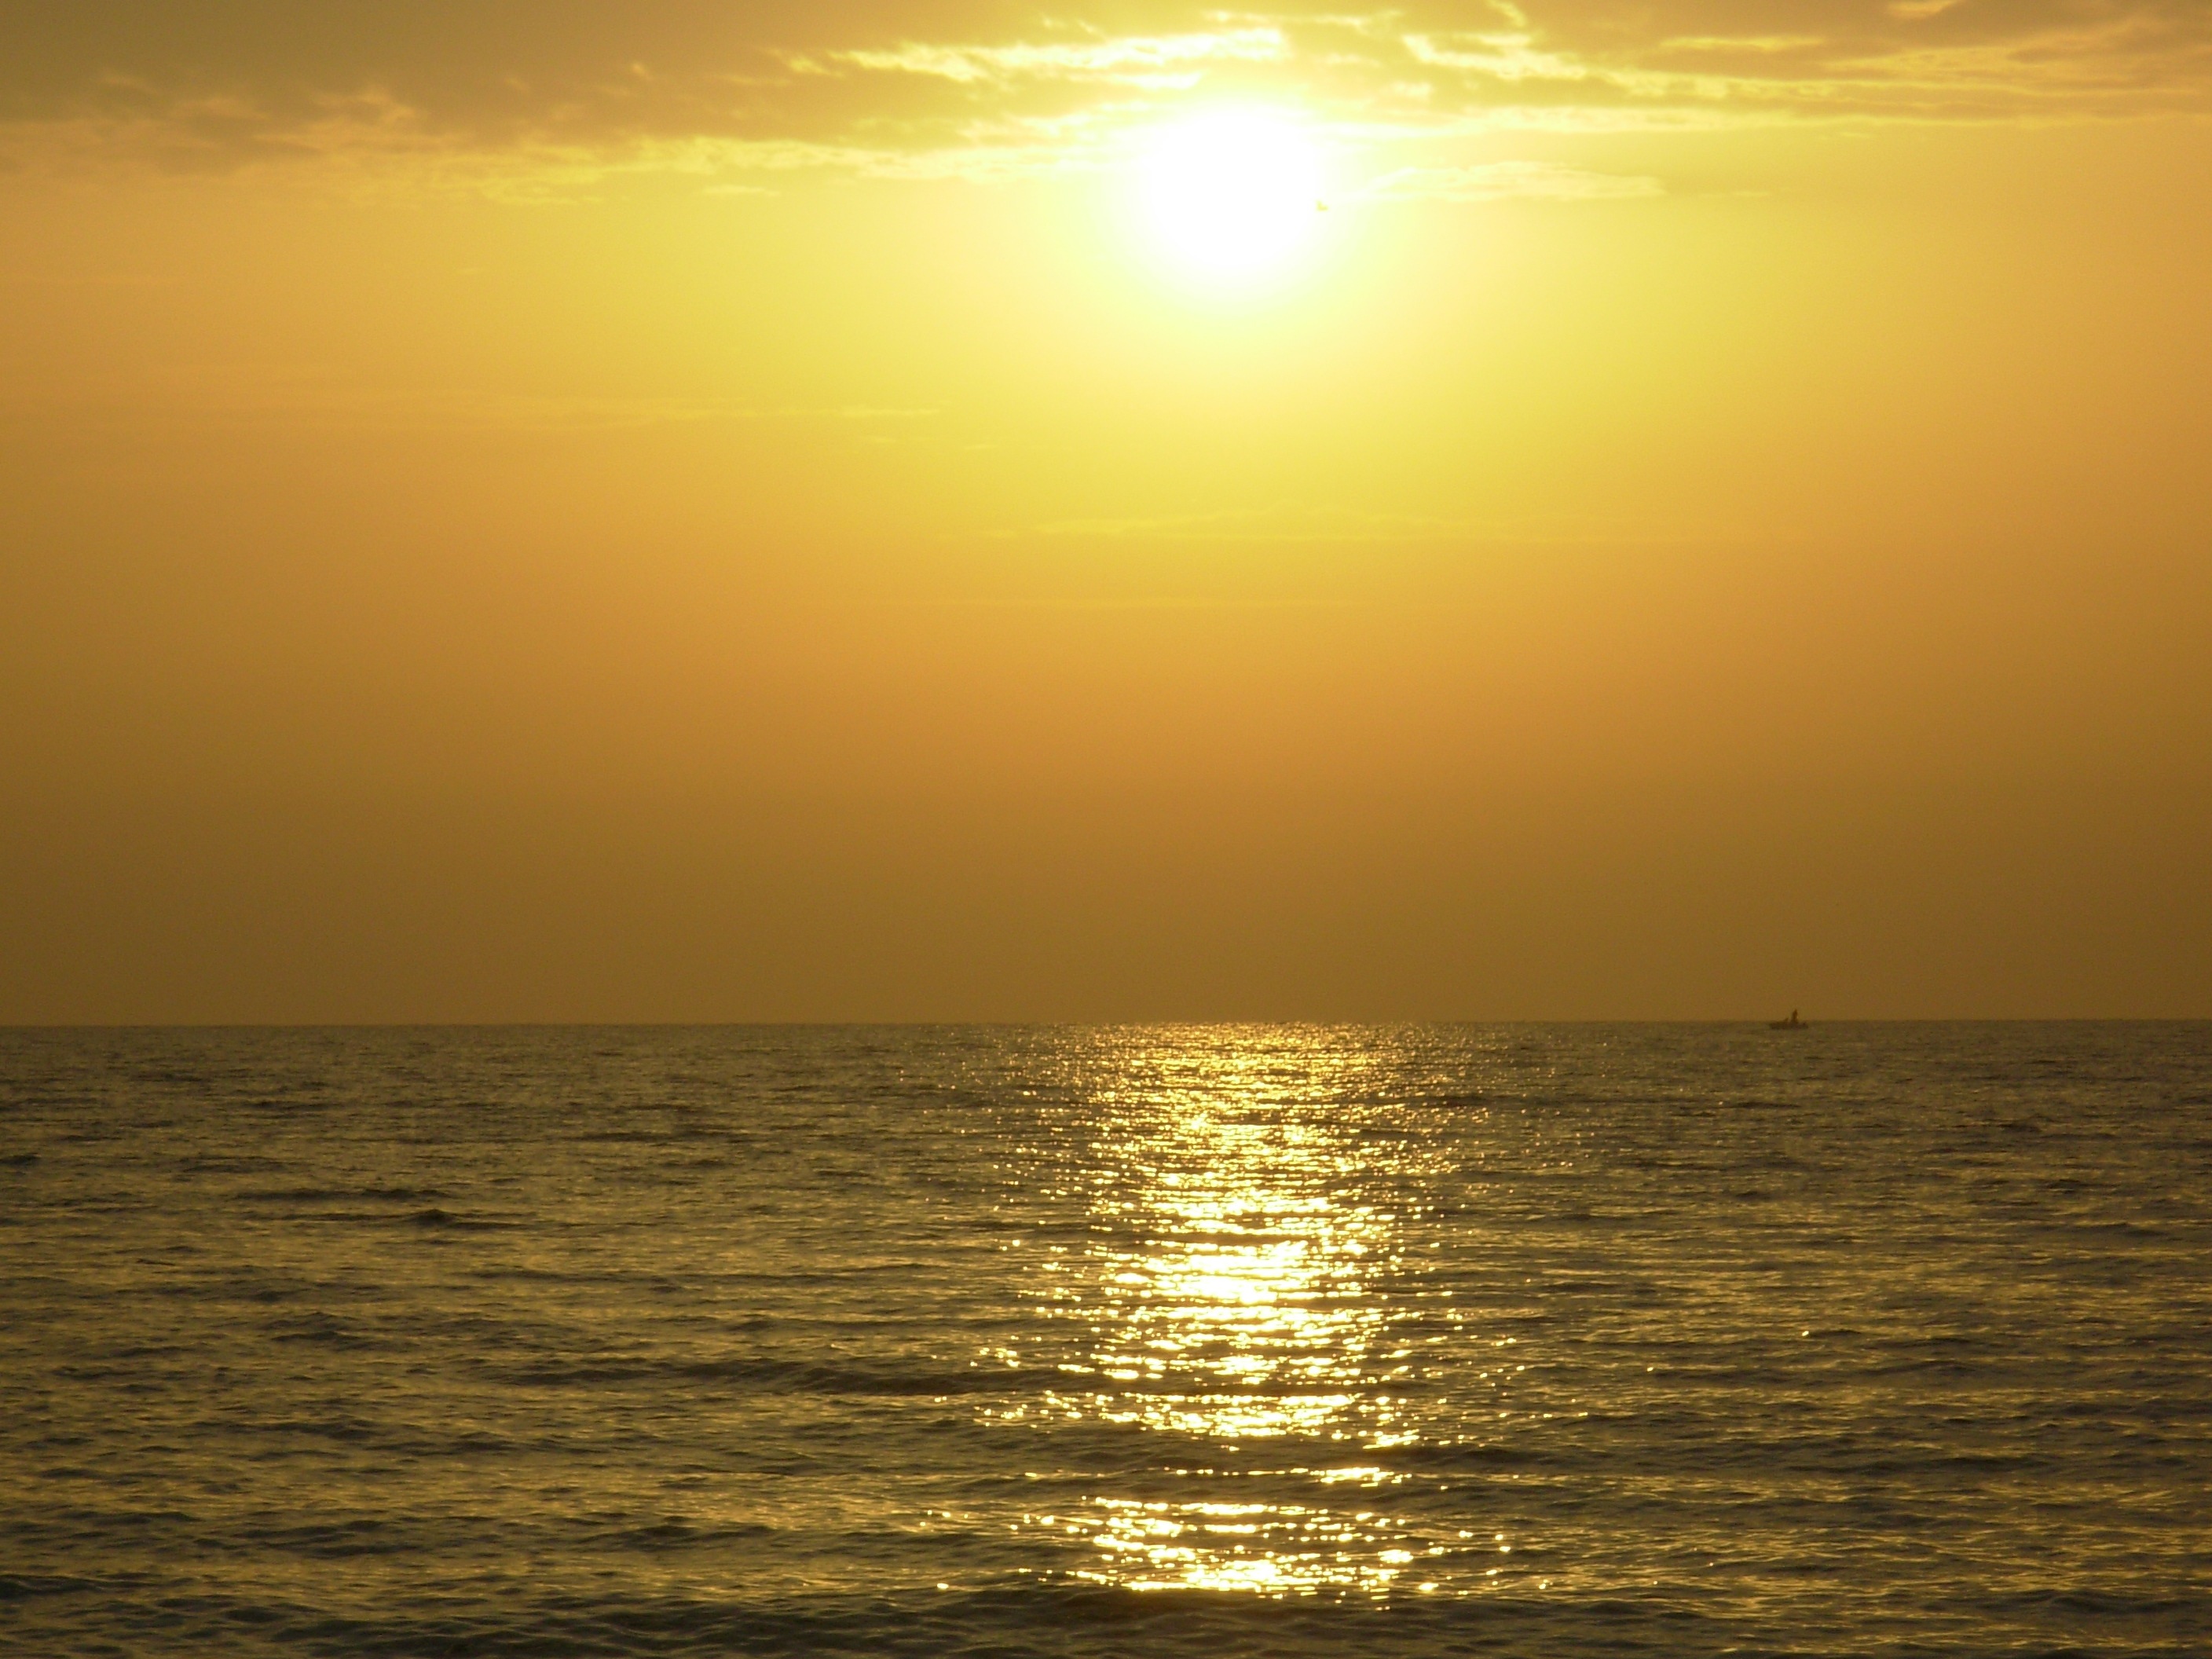
sea, ocean, horizon, sun, sunrise, sunset, sunlight, morning, wave, dawn, atmosphere, dusk, evening, reflection, afterglow, atmospheric phenomenon